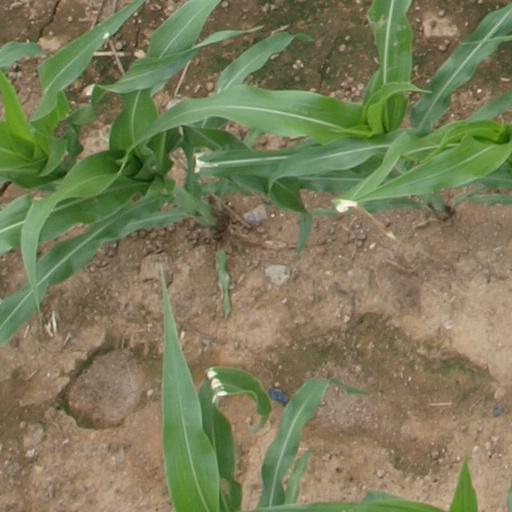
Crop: maize; corn